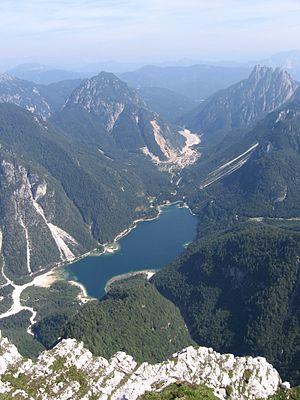
Le Lac de Predil, est un lac italien situé dans la province d'Udine, près de la frontière italo-slovène. Situé à une altitude de 969 mètres, il occupe une surface d'environ 1 km².